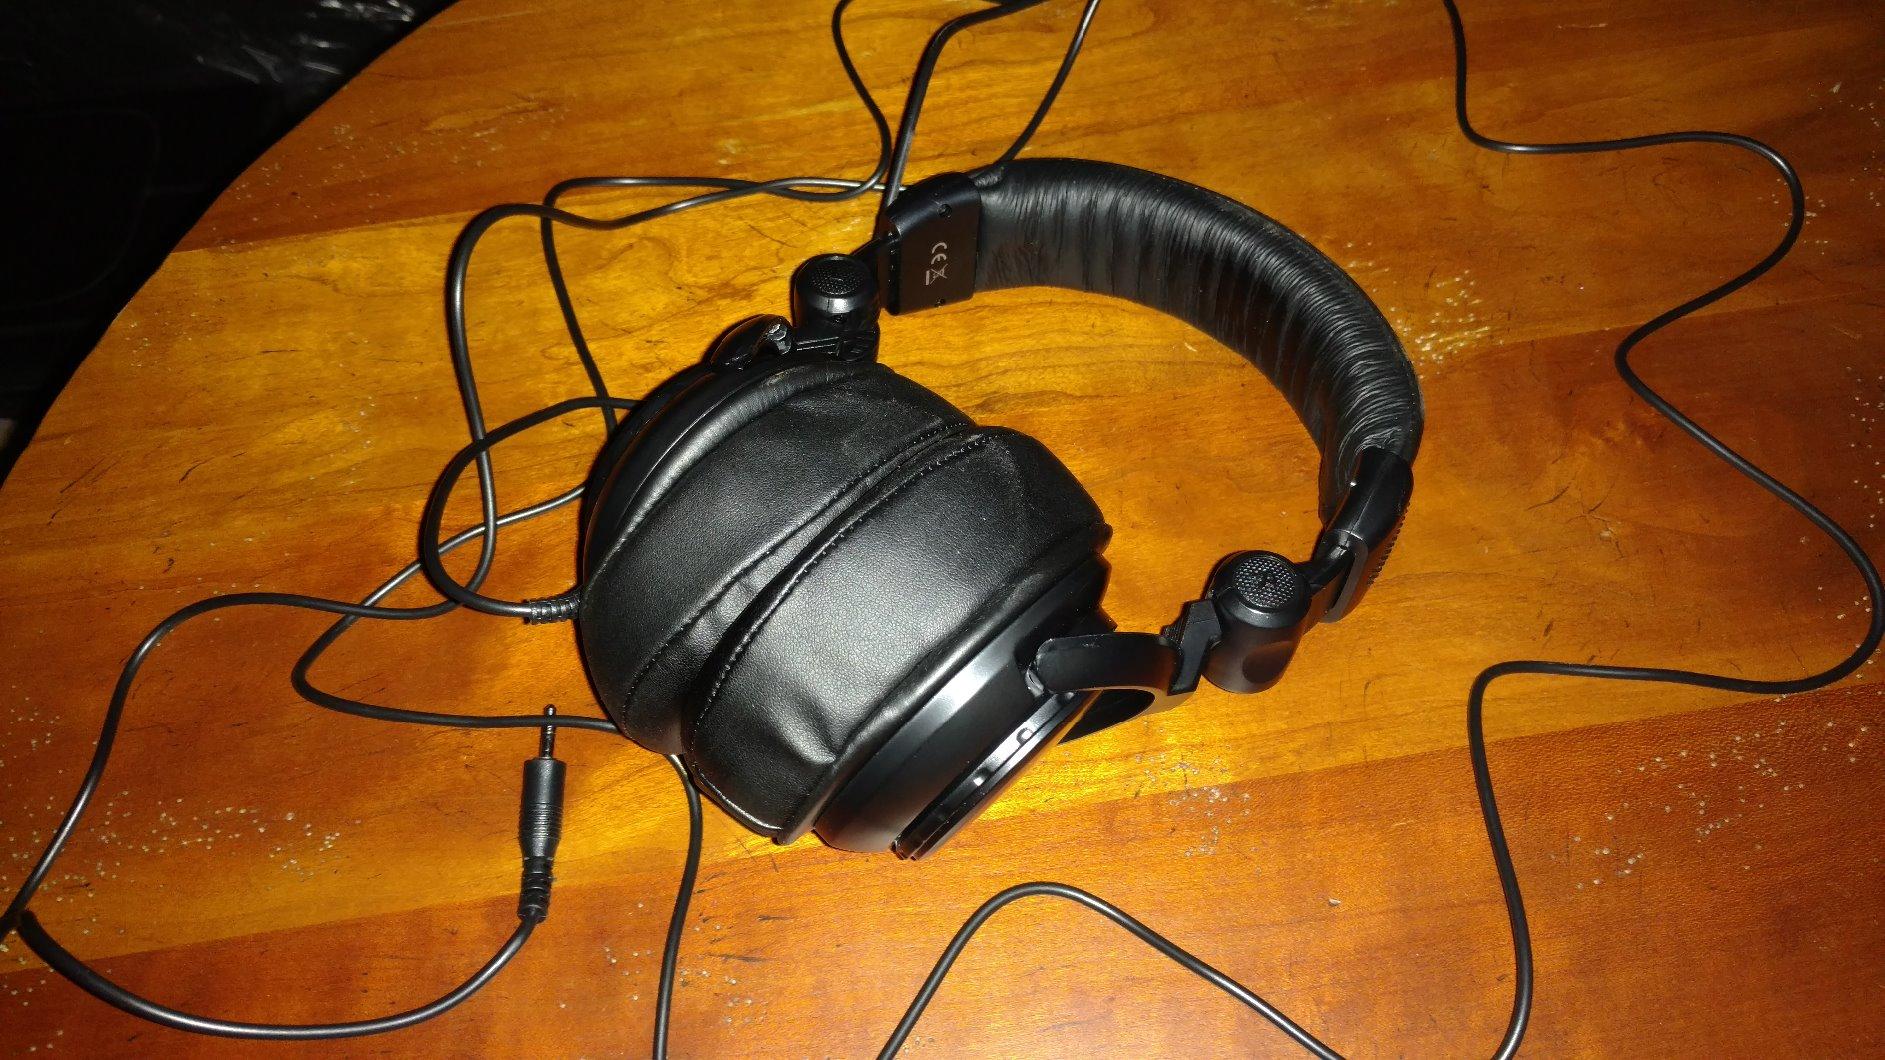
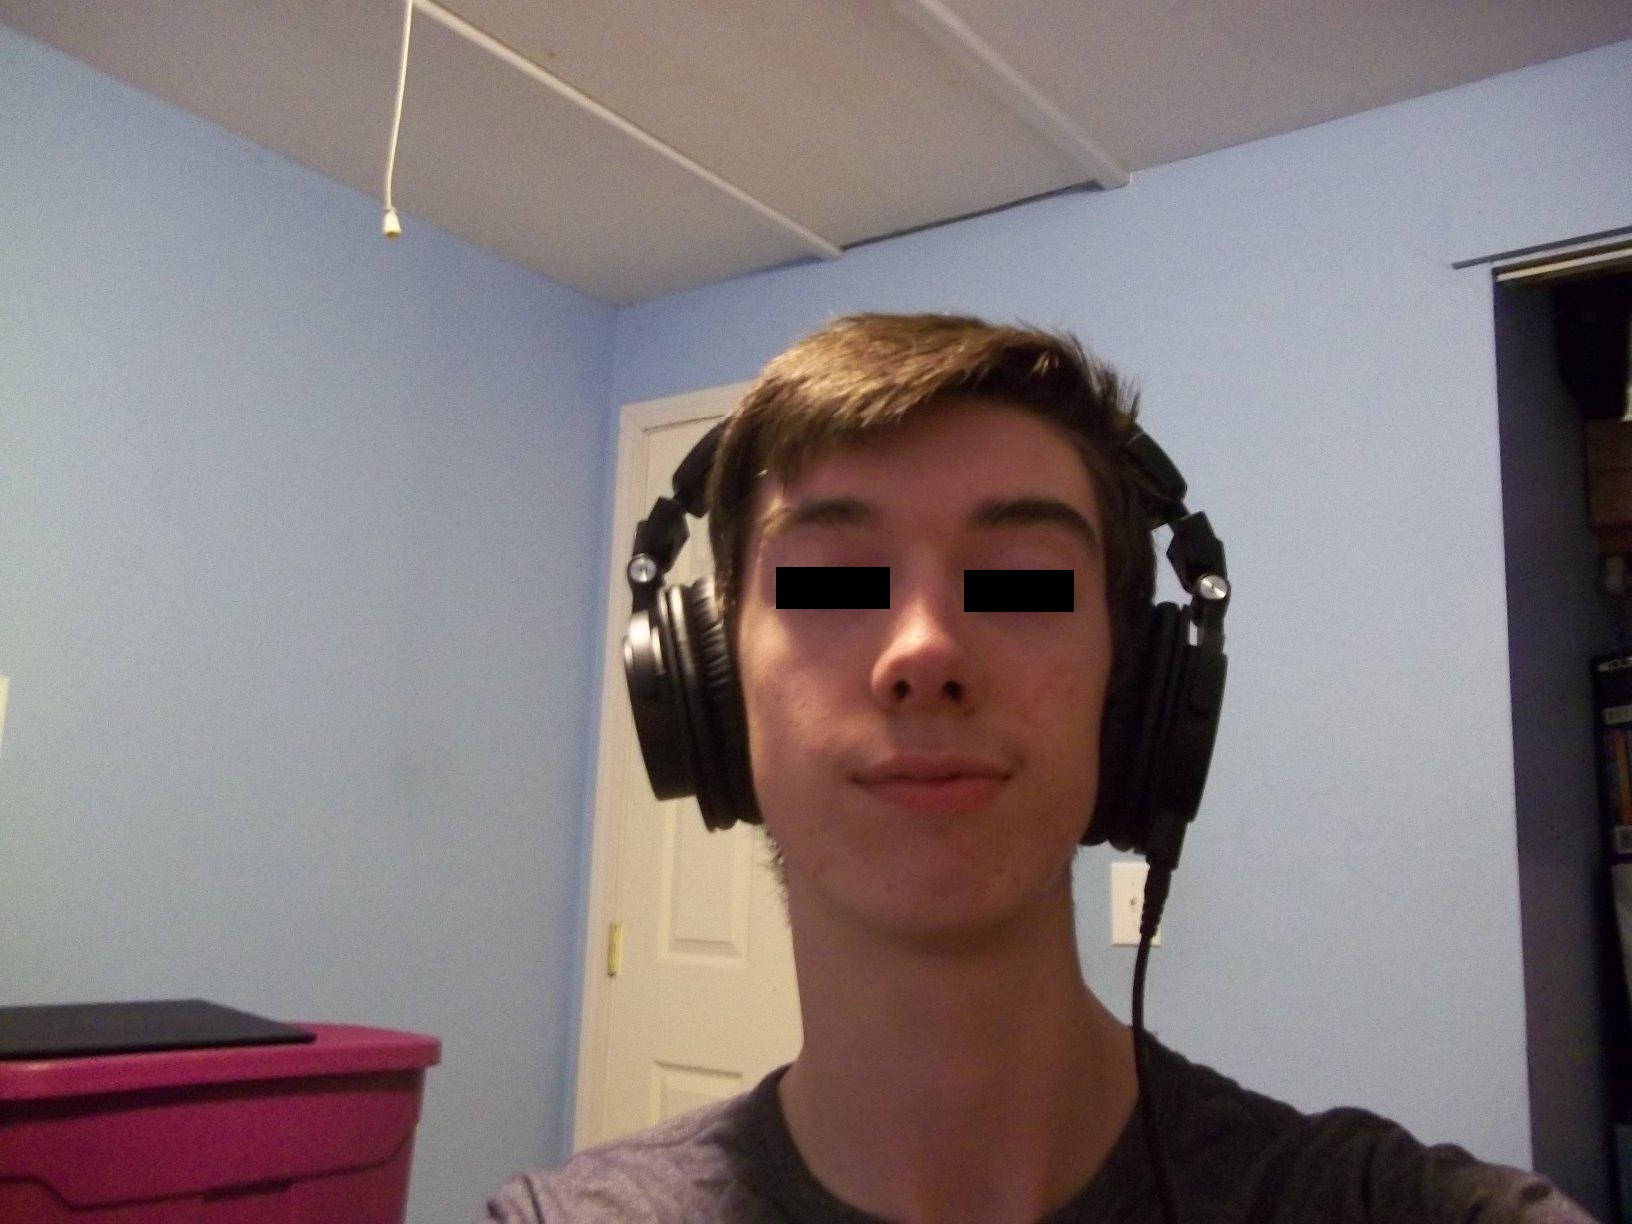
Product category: headphones
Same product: no